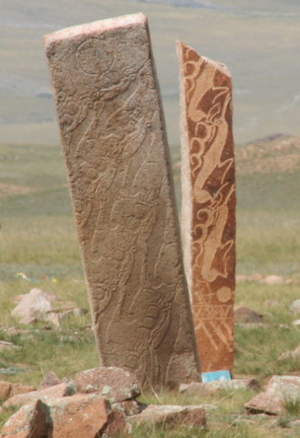
Champs de mégalithes sculptés près de Mörön en Mongolie Català: Pedra de cèrvol prop Mörön, a Mongòlia Монгол: Мөрөн Русский: Оленный камень
La pierre à cerf également appelée en mongol bugan chuluu est un type de mégalithe rencontré dans le nord de la Mongolie et en Sibérie. Leur nom provient de leurs gravures où sont souvent représentés des cerfs, parfois comme « en train de voler ».